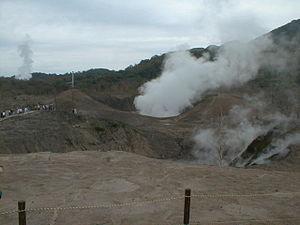
Le mont Usu est un volcan du Japon situé en Hokkaidō. Il se trouve dans le parc national de Shikotsu-Tōya, à proximité du lac Tōya et du Shōwa-shinzan, un autre volcan.